DeAnna Burt

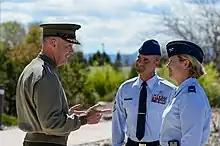
Burt and CMSgt Bentivegna speak to Gen Dunford during his visit to Schriever Air Force Base, 2016

Burt was nominated into the Air Force on 13 May 1992, a year after graduating from the Embry-Riddle Aeronautical University through an Air Force Reserve Officer Training Corps scholarship. She originally intended to serve for four years in the Air Force, the minimum service requirement to pay off the scholarship. After getting her commission, she underwent a three-month undergraduate space training at Lowry Air Force Base, Colorado.